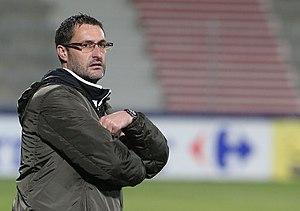
Le Sporting Club Bastiais, couramment abrégé en SCB, est un club de football français situé à Bastia, fondé en 1905 par Hans Ruesch. Deux titres de champion de France de Ligue 2, une Coupe de France, une Coupe Intertoto, un titre de champion de National, un Challenge des champions ainsi qu'une participation en finale de Coupe UEFA composent le palmarès du club le plus titré et le plus populaire du football corse. Le club joue depuis 1932, au stade Armand-Cesari, date à laquelle il est inauguré.